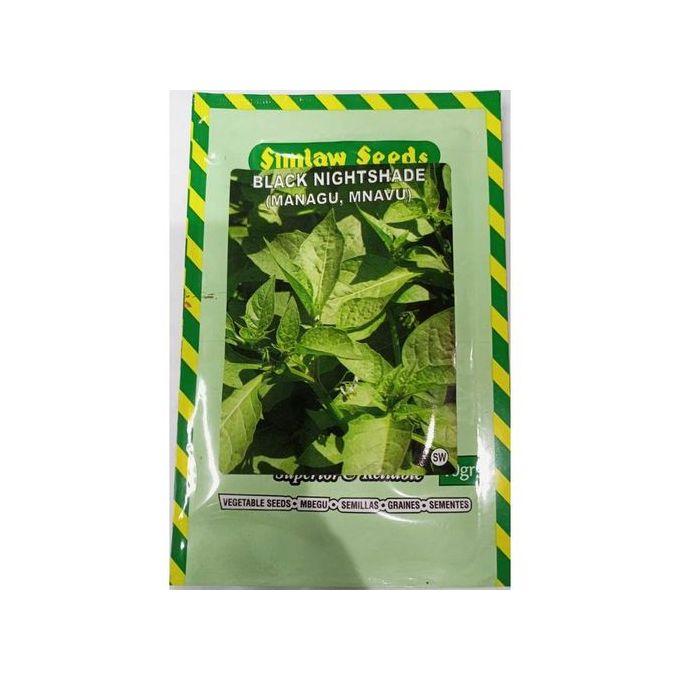
Eneo kubwa la ardhi likiwa na miinuko pamoja na milima, juu kuna anga la bluu lililo funikwa na mawingu meupe hali inayovutia kwa macho.